Answer in natural language. Considering the relative positions, where is Window (highlighted by a green box) with respect to Doorway (highlighted by a blue box)? Choose between the following options: below or above
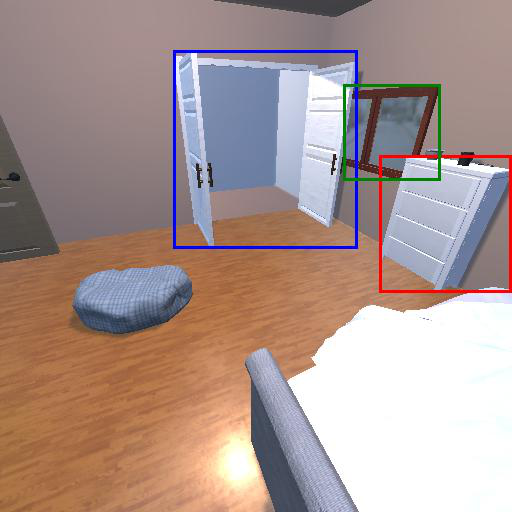
<answer>below</answer>